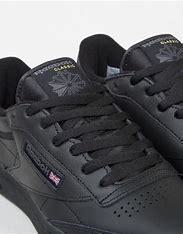
Brand: Reebok
Model: Club C 85